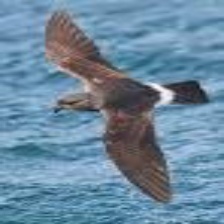
Species: ASHY STORM PETREL
Scientific name: OCEANODROMA HOMOCHROA